Jökulsárlón

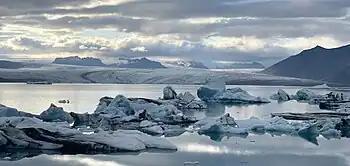
Ice lagoon Jökulsárlón at the foot of the Vatnajökull Glacier, 2023

The lagoon started to form in 1930's after the glacier Breiðamerkurjökull started to recede in the late 19th century, and it is getting bigger because the glacier is receding about 200m every year. Icebergs gather at the mouth of the lake's shallow exit, melt down into smaller ice blocks, and roll out into the sea. Ice water and soil make a unique ecological phenomenon. Jökulsárlón Lake, the "glacier lake", was reported to have doubled in size in the 15-year period before 2007. The huge blocks of ice that calve from the edge of Vatnajökull are about high, which fills the lagoon stocked with icebergs. Some icebergs appear naturally sculpted on account volcanic ash from ancient eruptions that partly covers them.